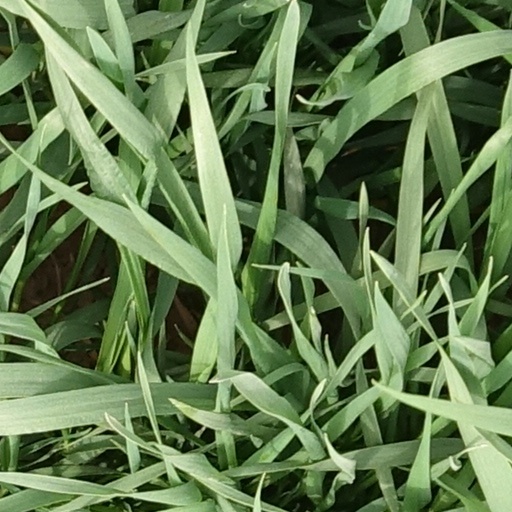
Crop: wheat